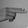
ASL letter: H